Portuguese Mozambique

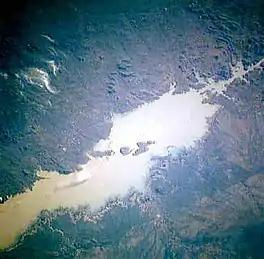
Cahora Bassa Dam reservoir — the dam began construction in 1969 and was at the time one of the biggest in all of Africa.

Since the 15th century, Portugal founded settlements, trading posts, forts, and ports on the Sub-Saharan Africa's coast. Cities, towns, and villages were founded all over East African territories by the Portuguese, especially since the 19th century, like Lourenço Marques, Beira, Vila Pery, Vila Junqueiro, Vila Cabral and Porto Amélia. Others were expanded and developed greatly under Portuguese rule, like Quelimane, Nampula and Sofala. By this time, Mozambique had become a Portuguese colony, but the administration was left to the trading companies (like Mozambique Company and Niassa Company) who had received long-term leases from Lisbon.